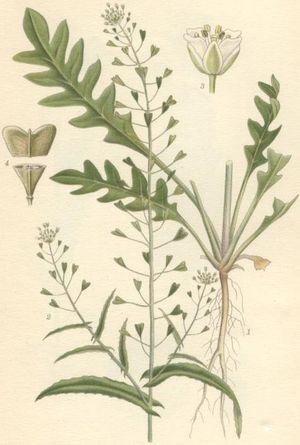
Capsella bursa-pastoris est une espèce de plante herbacée annuelle, bisannuelle ou vivace de la famille des Brassicaceae. C'est l'une des espèces de « Bourse à pasteur ».